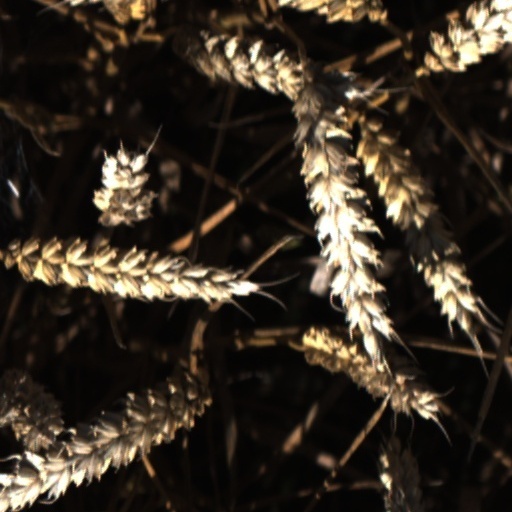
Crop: wheat